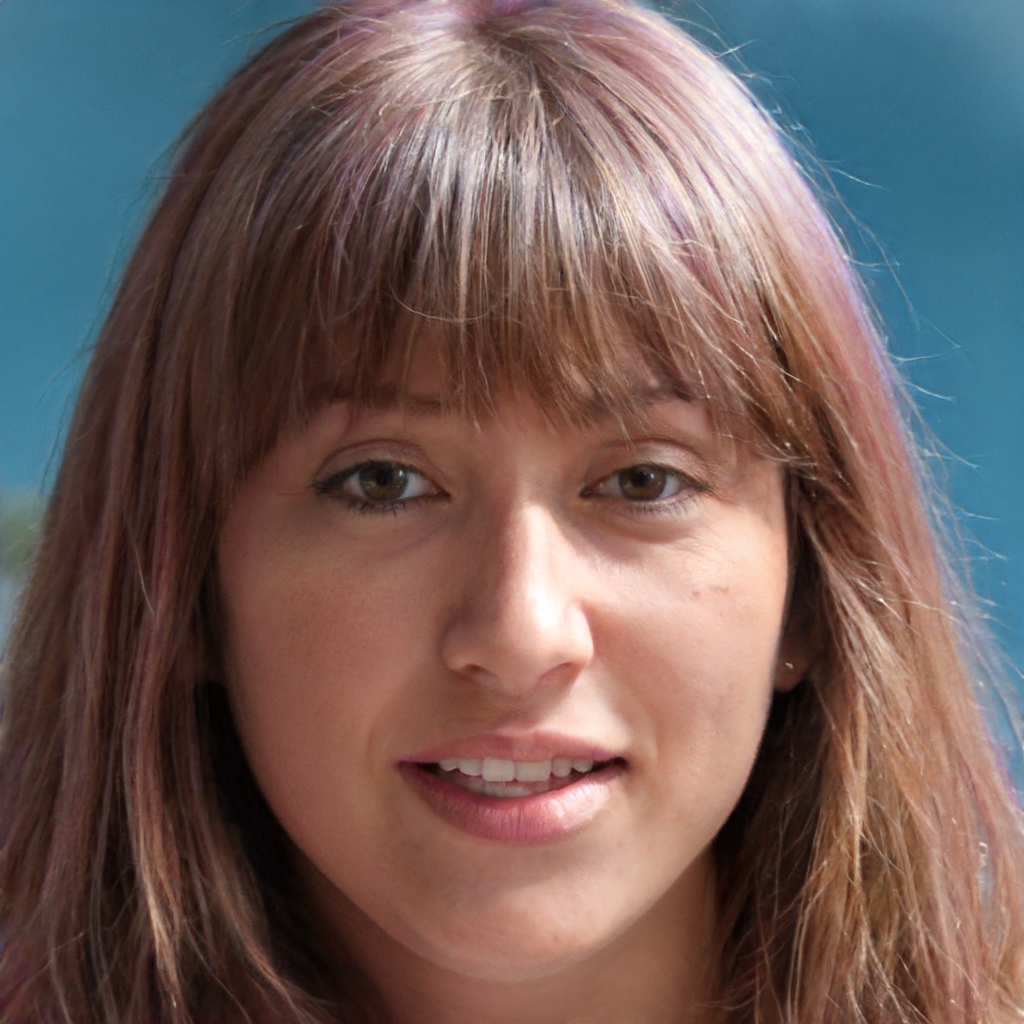
Gender: Female